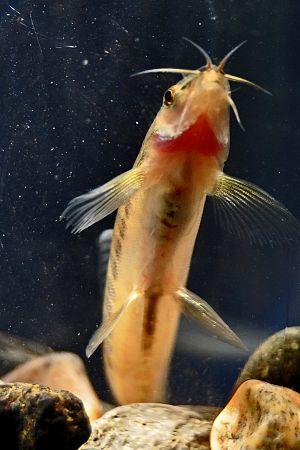
Nemacheilus est un genre de poissons téléostéens de la famille des Nemacheilidae et de l'ordre des Cypriniformes. Nemacheilus est un genre de « loches de pierre » originaire d'Asie.